Troy Village Historic District

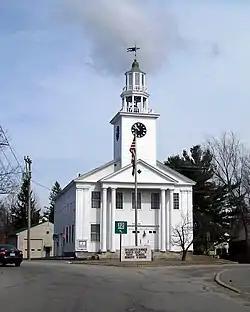
The Troy Meeting House

The Troy Village Historic District is a historic district encompassing the historic village center of Troy, New Hampshire, United States. The district is centered along New Hampshire Route 12, north to Marlborough Road and south to the junction with South Main Street. To the east of NH 12 it includes School Street, Mill Street, and Monadnock Street as far as Mill Street, and most of the abutting streets. On the west side it includes Russell, Water, and Prospect streets, and South Main Street nearly to Longmeadow Drive. It was listed on the National Register of Historic Places in 2002.